Historical Left

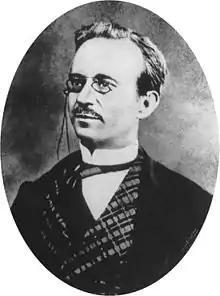
Urbano Rattazzi

The Left originated from a parliamentary group inside the Sardinian Parliament as the opposition to the right-wing government of the Marquess of Azeglio. It was not a structured party, but simply an opposition divided in two tendencies: